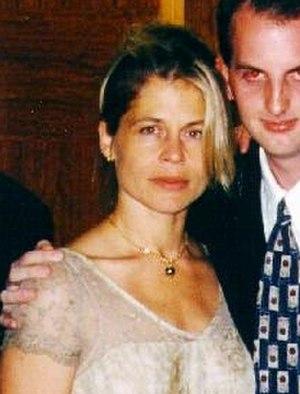
Bruce Abbott est un acteur américain, né le 28 juillet 1954 à Portland, dans l'Oregon.